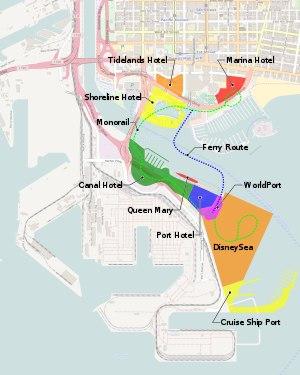
DisneySea était un projet de parc à thèmes de la Walt Disney Company qui devait être construit à l'embouchure du port de Long Beach en Californie dans les années 1990 à côté des propriétés de l'ancienne Wrather Company, dont le Queen Mary, que Disney avait acheté.